Uu Kodathara? Ulikki Padathara?

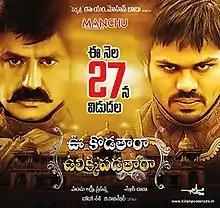
Theatrical release poster

Uu... Kodathara? Ulikki Padathara? (alternative spelling: Oo Kodathara? Ulikki Padathara?), commonly referred to as UKUP, is a 2012 Indian Telugu-language fantasy action comedy film produced by Lakshmi Manchu and directed by Sekhar Raja. The film stars Nandamuri Balakrishna, Manoj Manchu, Deeksha Seth, Lakshmi Manchu and Sonu Sood, with music composed by Vidyasagar and Bobo Shashi, along with the background score composed by S. Chinna. Cinematography is handled by B. Rajasekar. The soundtrack of the film was launched on 30 May 2012. The film was released worldwide on 27 July 2012.